Sithulpawwa Rajamaha Viharaya

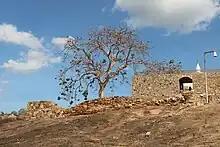

This monastery was a place of worship for devotees as well as a center of Buddhist education for Buddhist monks. Paintings of the Anuradhapura era and the ruins of stone Buddha images, Bodhisattva images, Image Houses, Circular Relic Houses are spread throughout the monastery premises. The present chief incumbent of Sithulpawwa Rajamaha Vihara is Ven. Metaramba Hemarathana Nayake Thera.